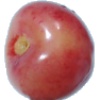
Label: cherry_rainier